Nissan P35

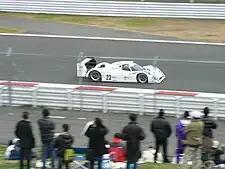
Nismo NP35

While NPTI developed the P35, Nismo decided that although the car would be legal for competition in the All Japan Sports Prototype Championship, it was not as well suited to Japan's shorter race circuits. Nismo therefore decided that they would develop their own version of the P35 with an increased downforce setup as well as some other mechanical changes.